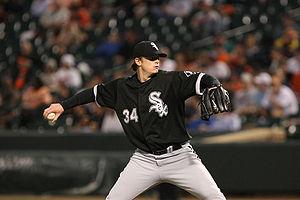
La Saison 2008 des White Sox de Chicago est la 108ᵉ saison en Ligue majeure pour cette franchise. Les White Sox décrochent le titre de la Division centrale de la Ligue américaine au terme d'une saison très disputée. Un match de barrage est même nécessaire pour départager Chicago et les Twins du Minnesota. Ce match décisif est remporté 1-0 par les White Sox qui s'inclinent ensuite au premier tour des séries éliminatoires face aux Rays de Tampa Bay.
Gavin Christopher Floyd est un lanceur droitier des Blue Jays de Toronto de la Ligue majeure de baseball.